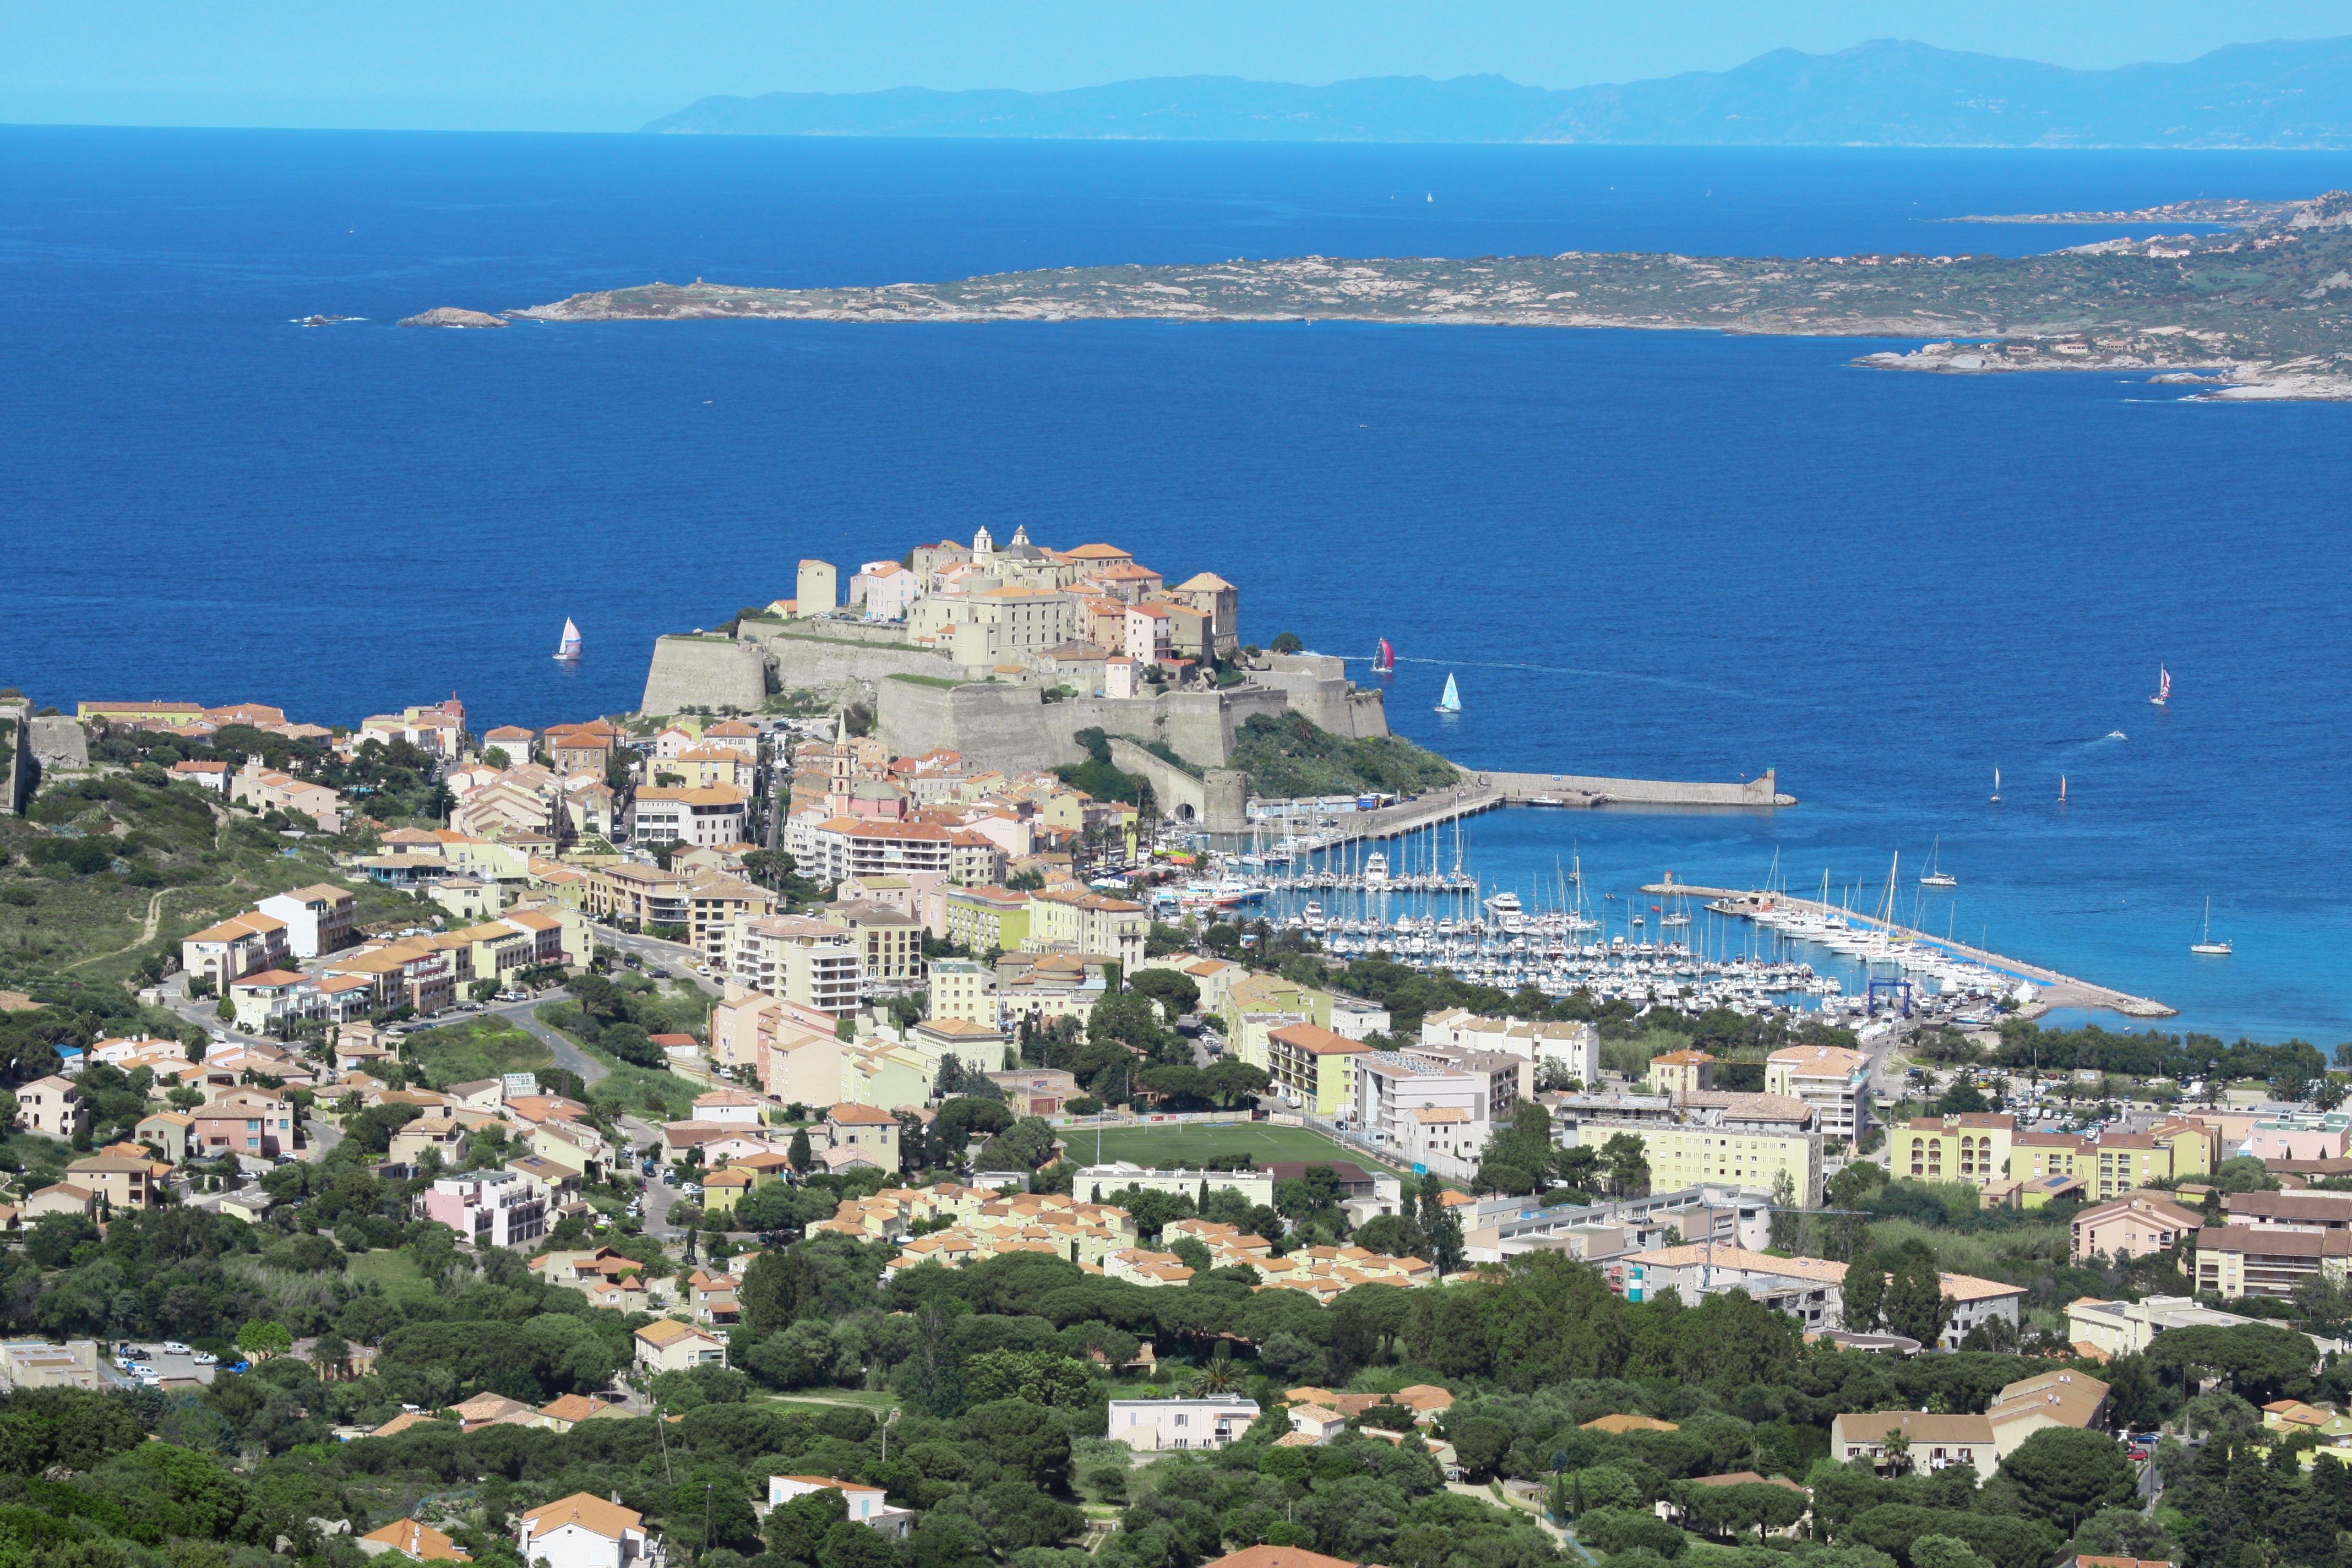
beach, landscape, sea, coast, nature, mountain, skyline, photography, hill, town, mountain range, cityscape, panorama, vacation, village, france, holiday, bay, tourism, cape, corsican, bird's eye view, aerial photography, calvi, residential area, human settlement